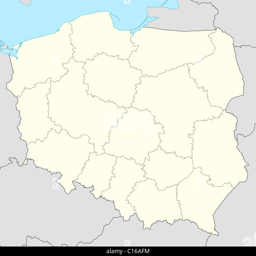
illustrated map of the country